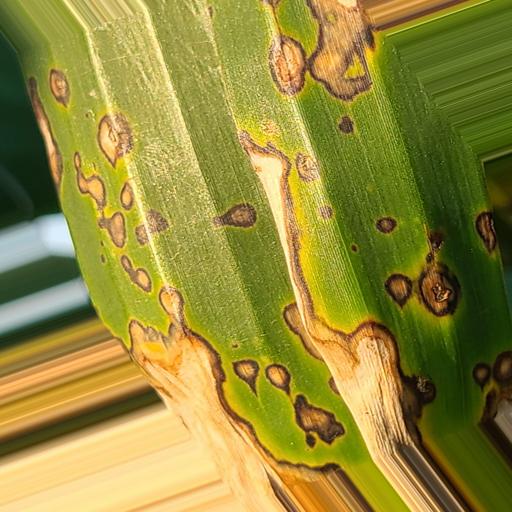
Label: black_sigatoka